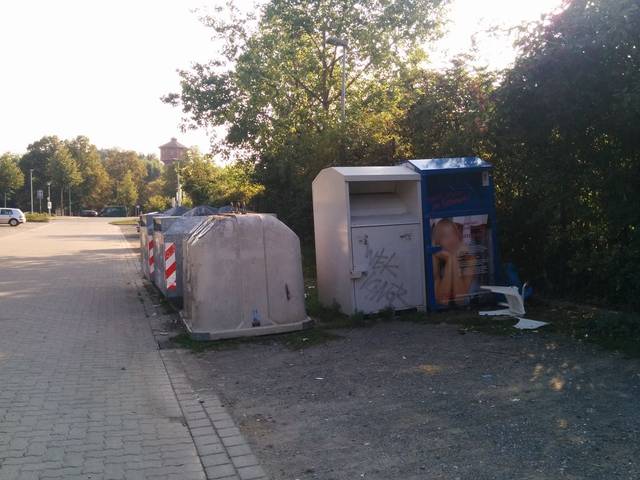
Region: Germany
Coordinates: 52.156, 10.539